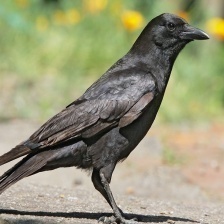
Species: CROW
Scientific name: CORVUS